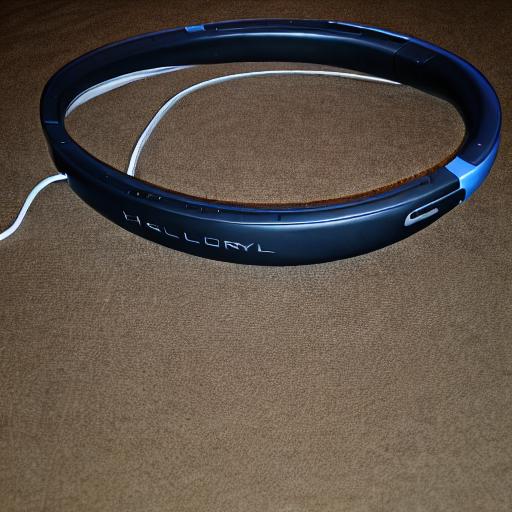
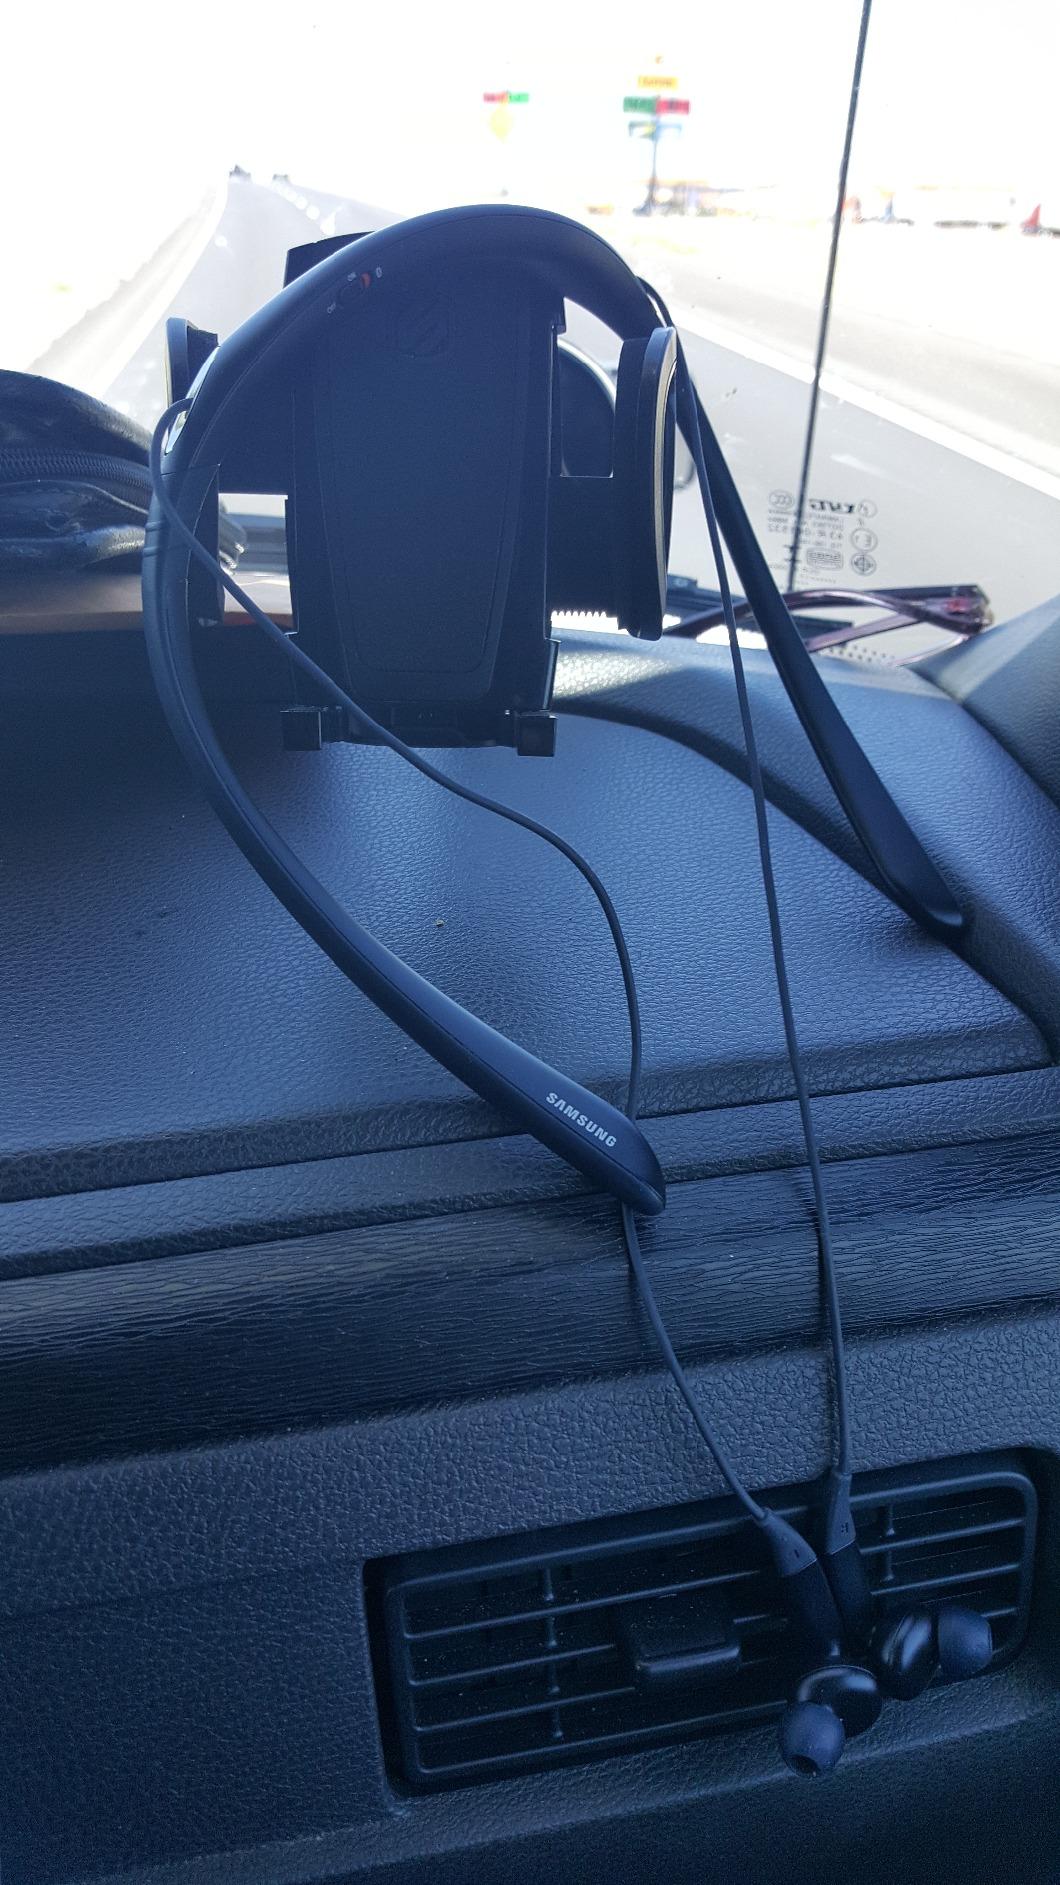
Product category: headphones
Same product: no